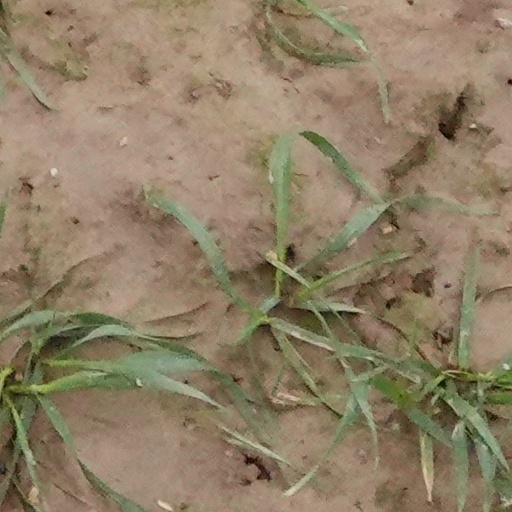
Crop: wheat